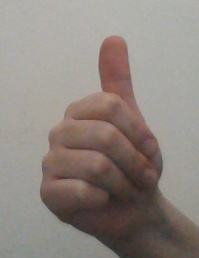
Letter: aleff